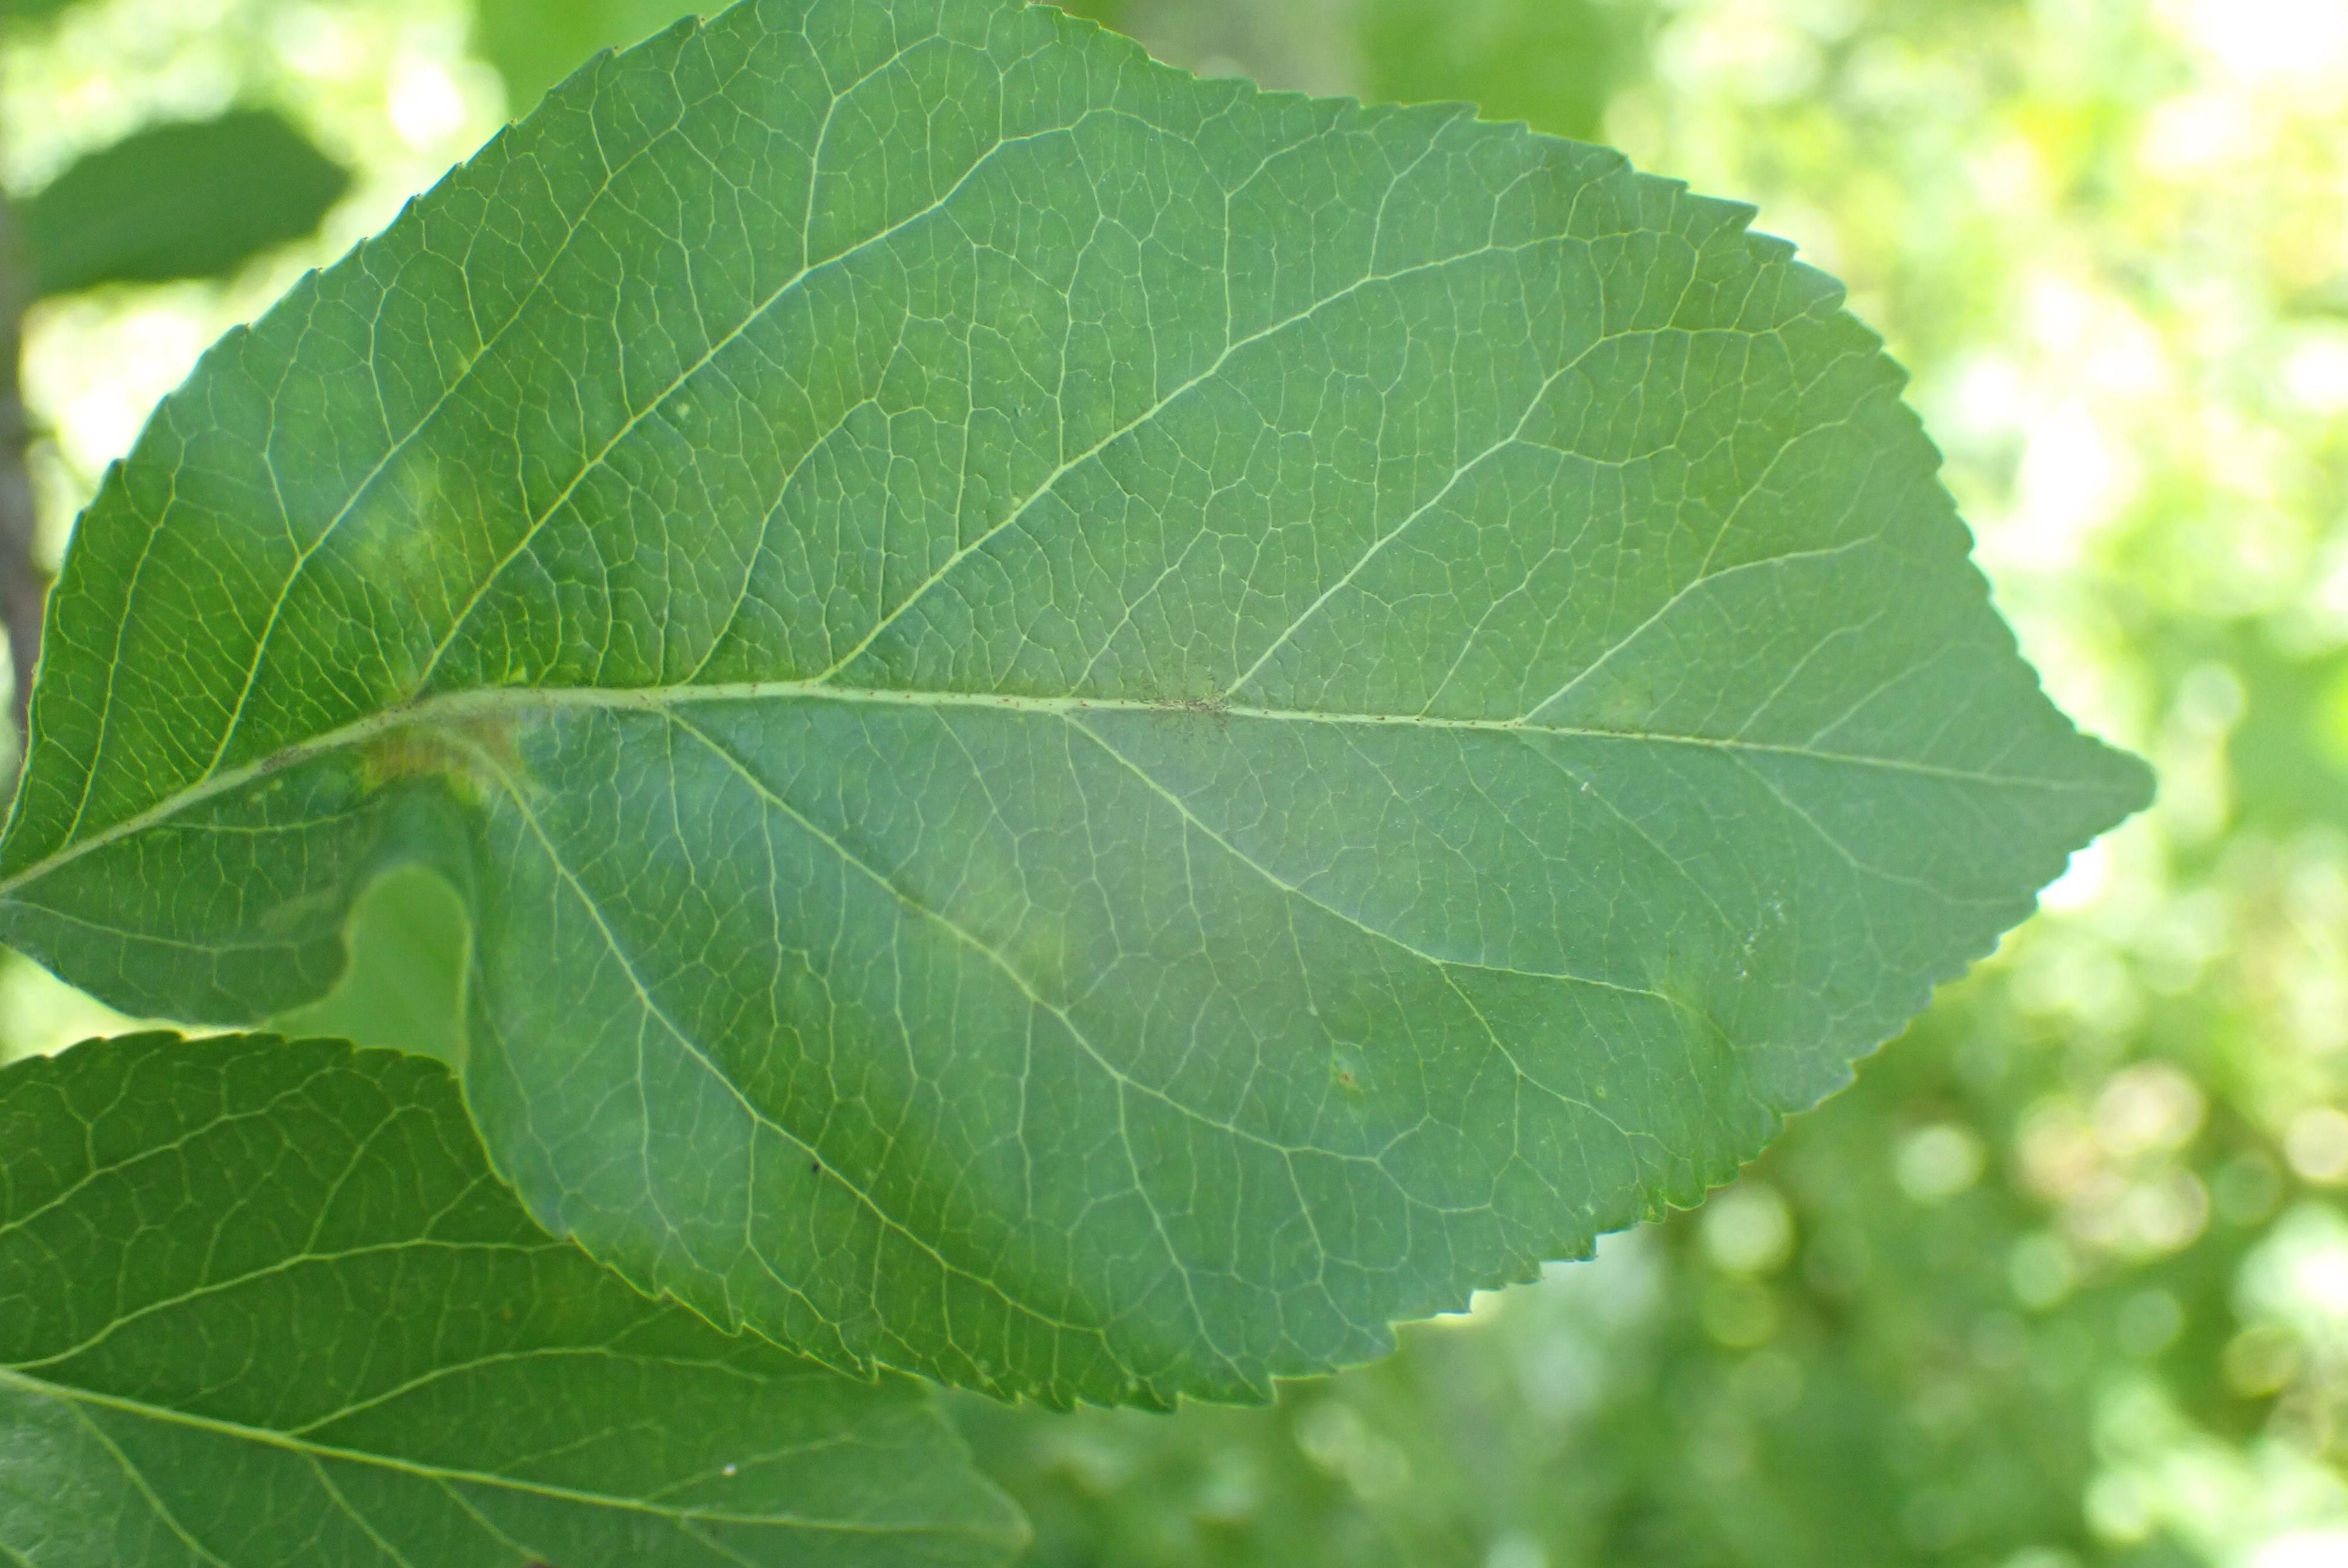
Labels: scab